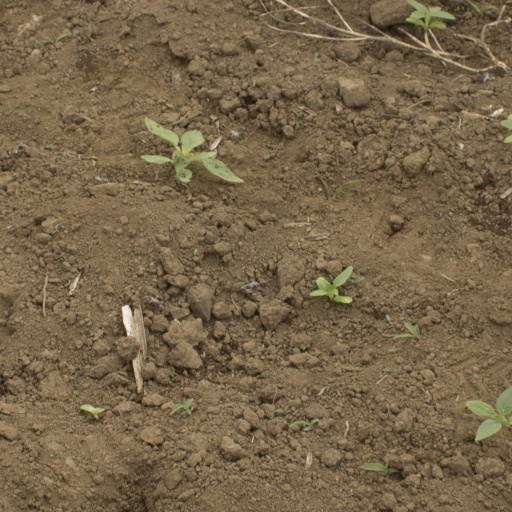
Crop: Jerusalem artichoke